Residual stress

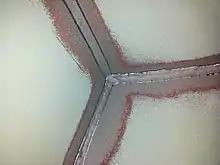
Example of a HiFIT treated assembly

There are some techniques which are used to create uniform residual stress in a beam. For example, the four point bend allows inserting residual stress by applying a load on a beam using two cylinders.